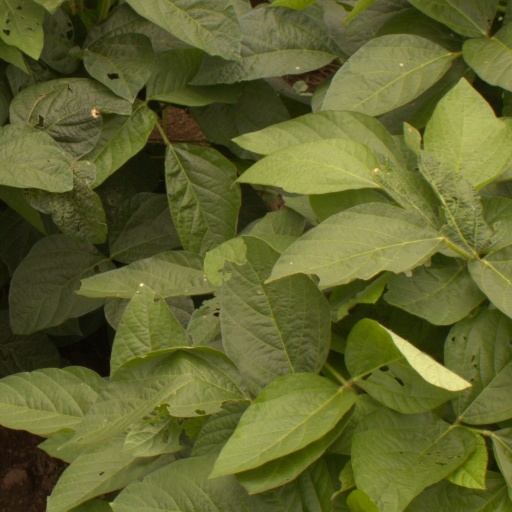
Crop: soybean